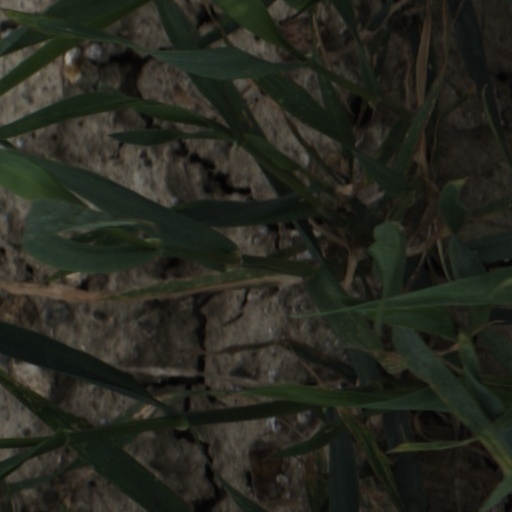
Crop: wheat